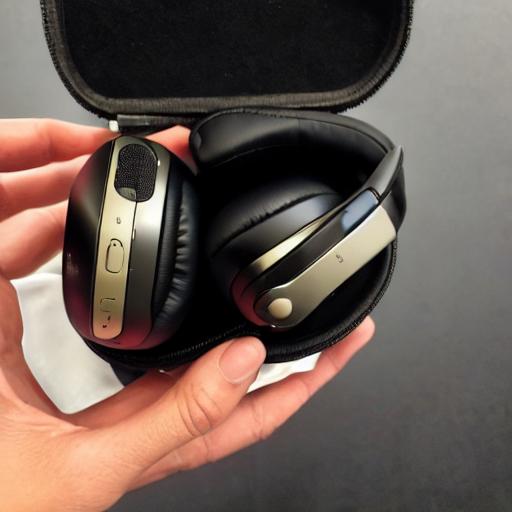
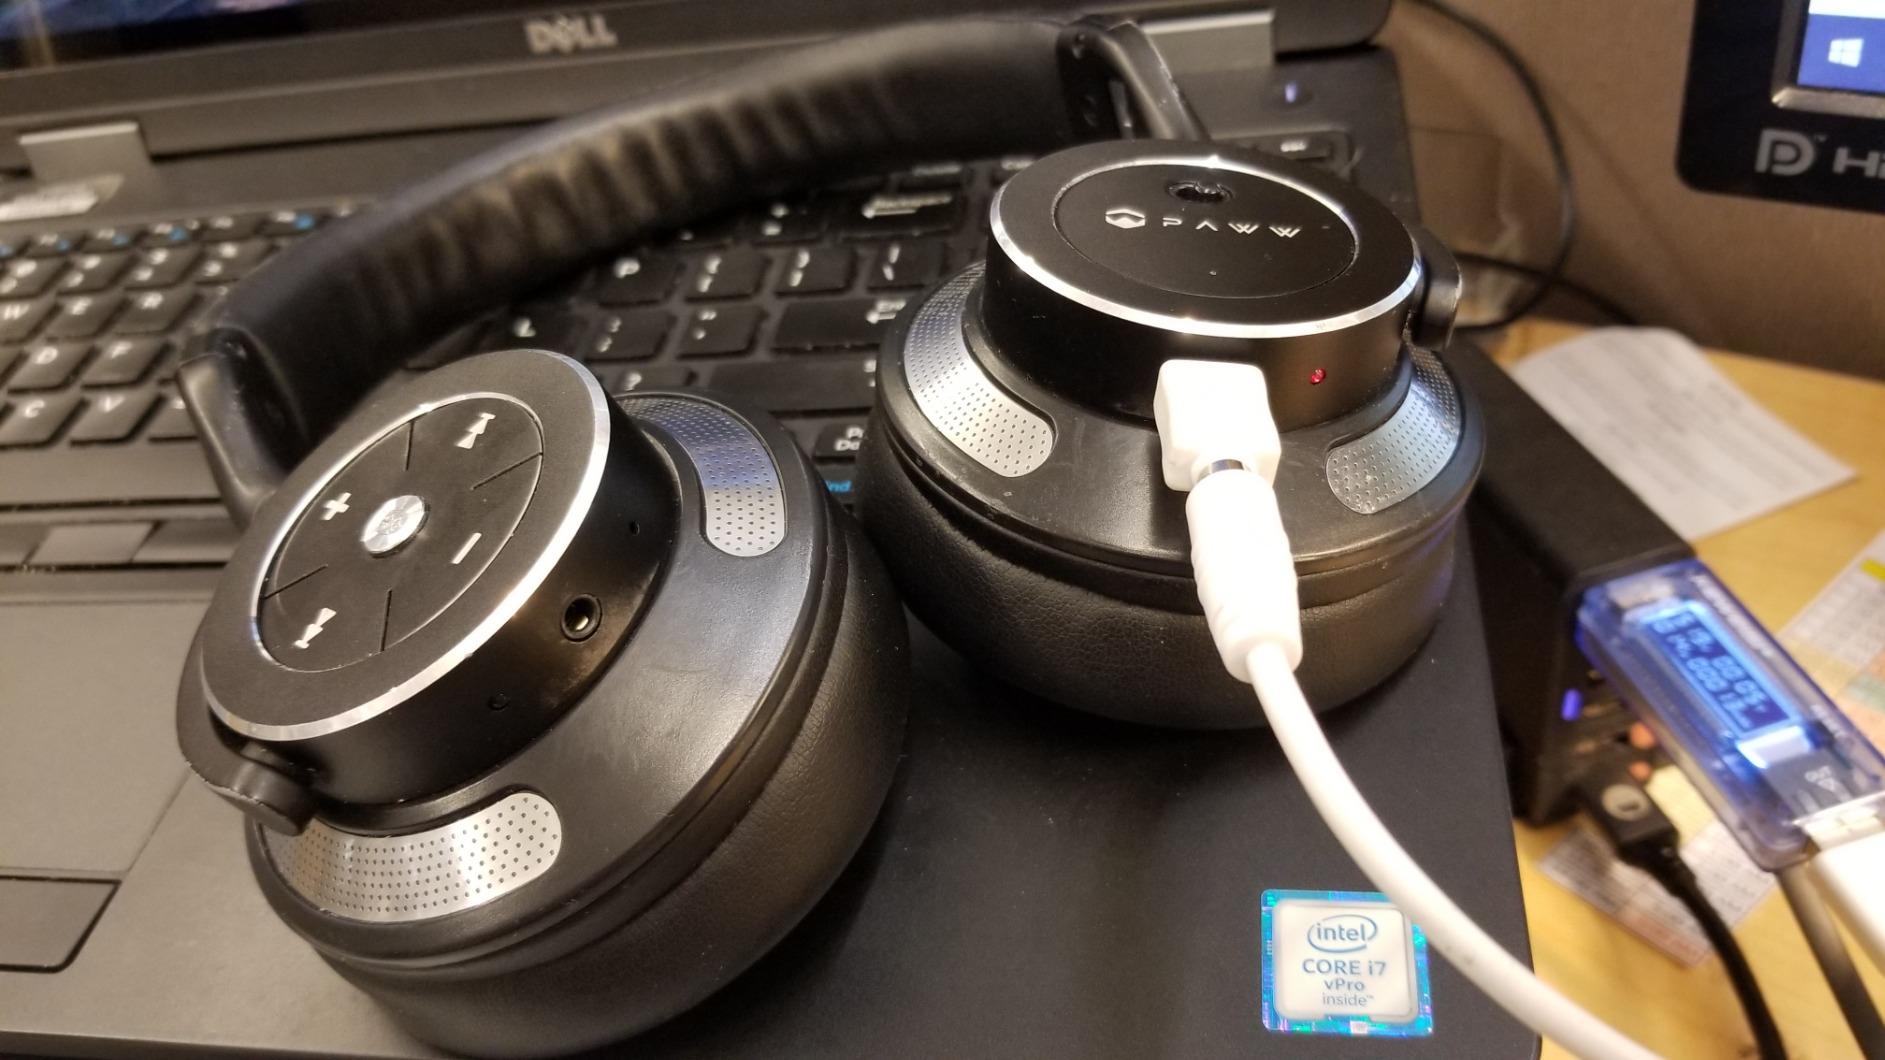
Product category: headphones
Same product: no